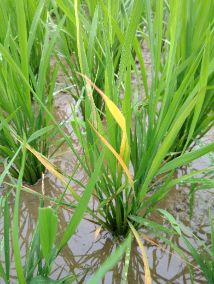
Disease: Tungro